Super Machi

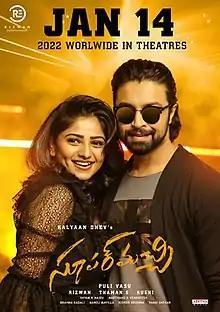
Theatrical release poster

Super Machi is a 2022 Indian Telugu-language romantic comedy-drama film written and directed by debutant Puli Vasu. Produced by Rizwan Entertainment, it stars Kalyaan Dhev and Rachita Ram (her Telugu debut) while Rajendra Prasad, Naresh and Posani Krishna Murali play supporting roles. The title is inspired by the song of the same name from "S/O Satyamurthy". The film began its production in early 2019 but was delayed by the COVID-19 pandemic. "Super Machi" was released theatrically on 14 January 2022, coinciding with the festival of Sankranti.